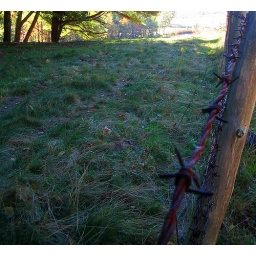
Rather a closeup and photoshopped look at the fence that keeps our neighbor's cows in their fields.